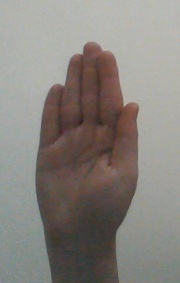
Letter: seen